East Greenwich Pleasaunce

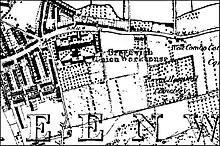
1882 map showing Greenwich Hospital cemetery to southeast of workhouse

East Greenwich Pleasaunce is a public park in East Greenwich, in south-east London. It is situated to the north side of the railway line between Maze Hill and Westcombe Park railway stations and south of the A206 Woolwich Road.